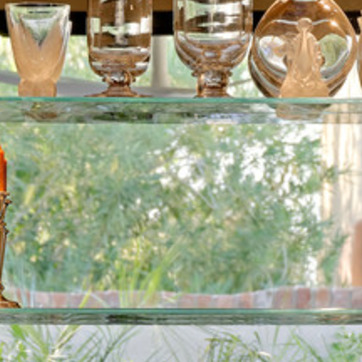
Material: glass